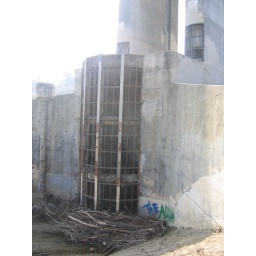
A shudder in the loins engenders there the broken wall, the burning roof and tower and Agamemnon dead. William Butler Yeats